British Academy Film Awards

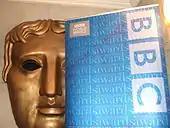
BAFTA mask and the logo of the BBC (broadcaster of the awards since 1956)

The British Academy of Film and Television Arts (BAFTA) was founded in 1947 as The British Film Academy, by David Lean, Alexander Korda, Carol Reed, Charles Laughton, Roger Manvell, Laurence Olivier, Emeric Pressburger, Michael Powell, Michael Balcon, and other major figures of the British film industry. In 1958, the Academy merged with The Guild of Television Producers and Directors to form The Society of Film and Television, which eventually became The British Academy of Film and Television Arts in 1976.